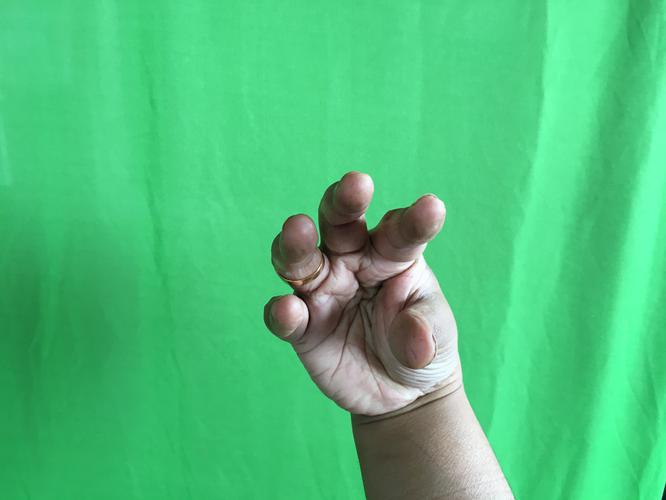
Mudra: Kangulam
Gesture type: single_hand